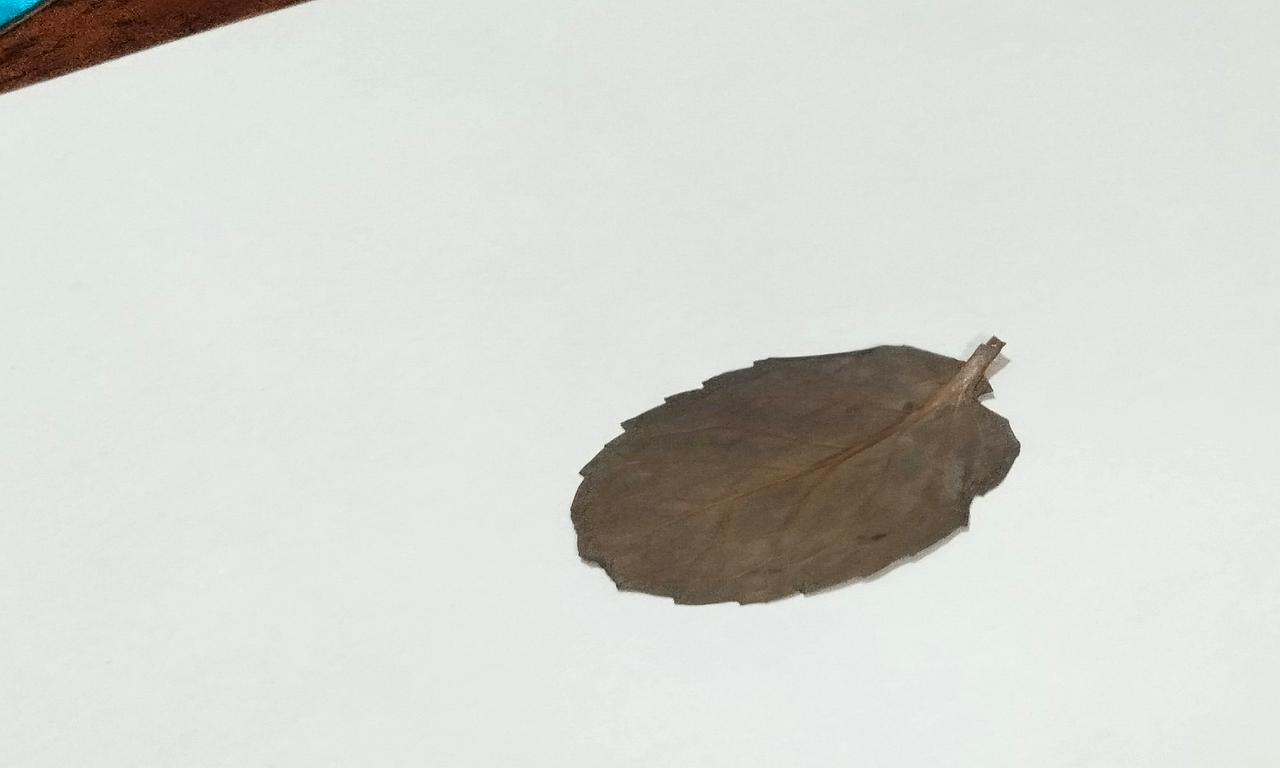
Label: Dried